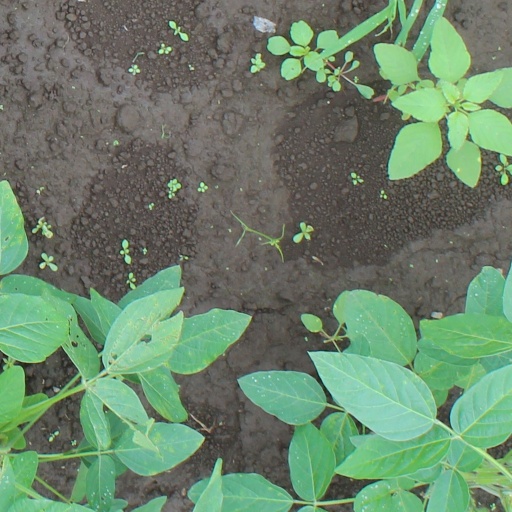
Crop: soybean